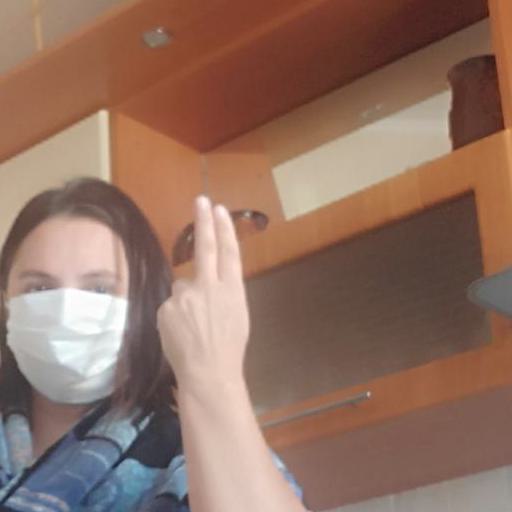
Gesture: two_up_inverted